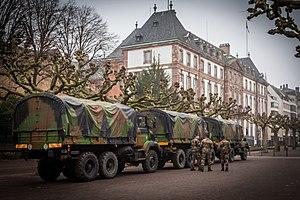
Les militaires du contingent sont tous les hommes de nationalité française servant pendant la durée légale, quel que soit leur grade, qu'ils soient engagés ou appelés.
L’opération Sentinelle est une opération de l’armée française déployée au lendemain des attentats des 7, 8 et 9 janvier 2015, pour faire face à la menace terroriste sur le territoire national et protéger les « points » sensibles du territoire. Elle est renforcée lors des attaques du 13 novembre 2015 en Île-de-France.